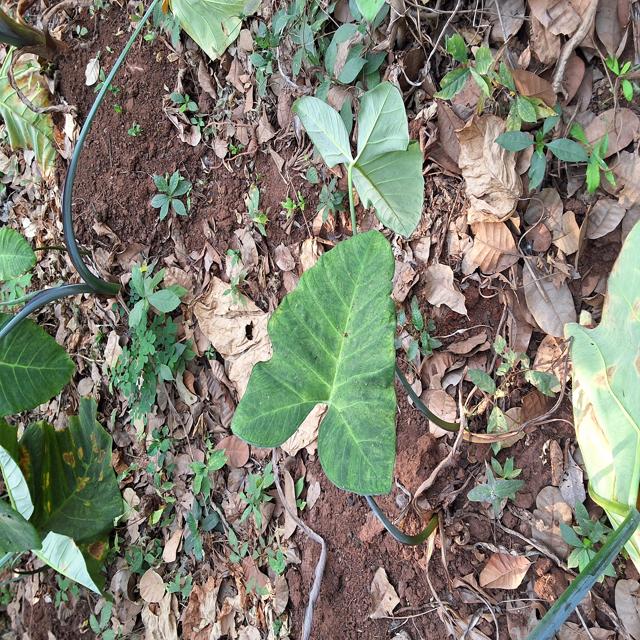
Label: Healthy